Mansfield Roller Mill

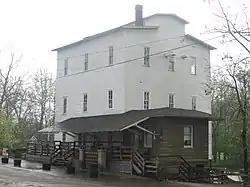

The Mansfield Roller Mill or Mansfield Mill is a (gristmill) that was built in Mansfield, Indiana, United States by Jacob Rohm in 1875. This building replaced an older mill that dates back to 1821 built by James Kelsey and Francis Dickson;